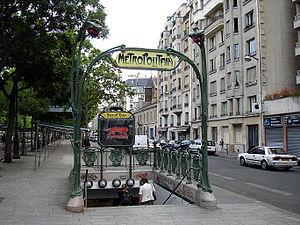
La station Bréguet - Sabin de la ligne 5 du métro de Paris, France
Les édicules Guimard sont des édicules d'accès aux stations du métro de Paris, en France. Ils ont été conçus au début du XXᵉ siècle, par Hector Guimard, dans un style Art nouveau.
Cet article recense les monuments historiques du 11ᵉ arrondissement de Paris, en France.